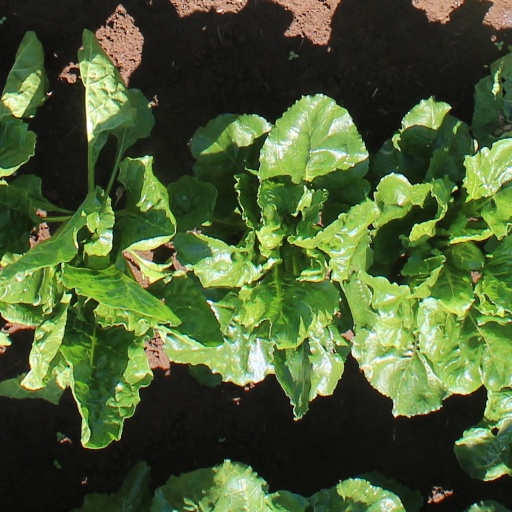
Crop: sugar beet